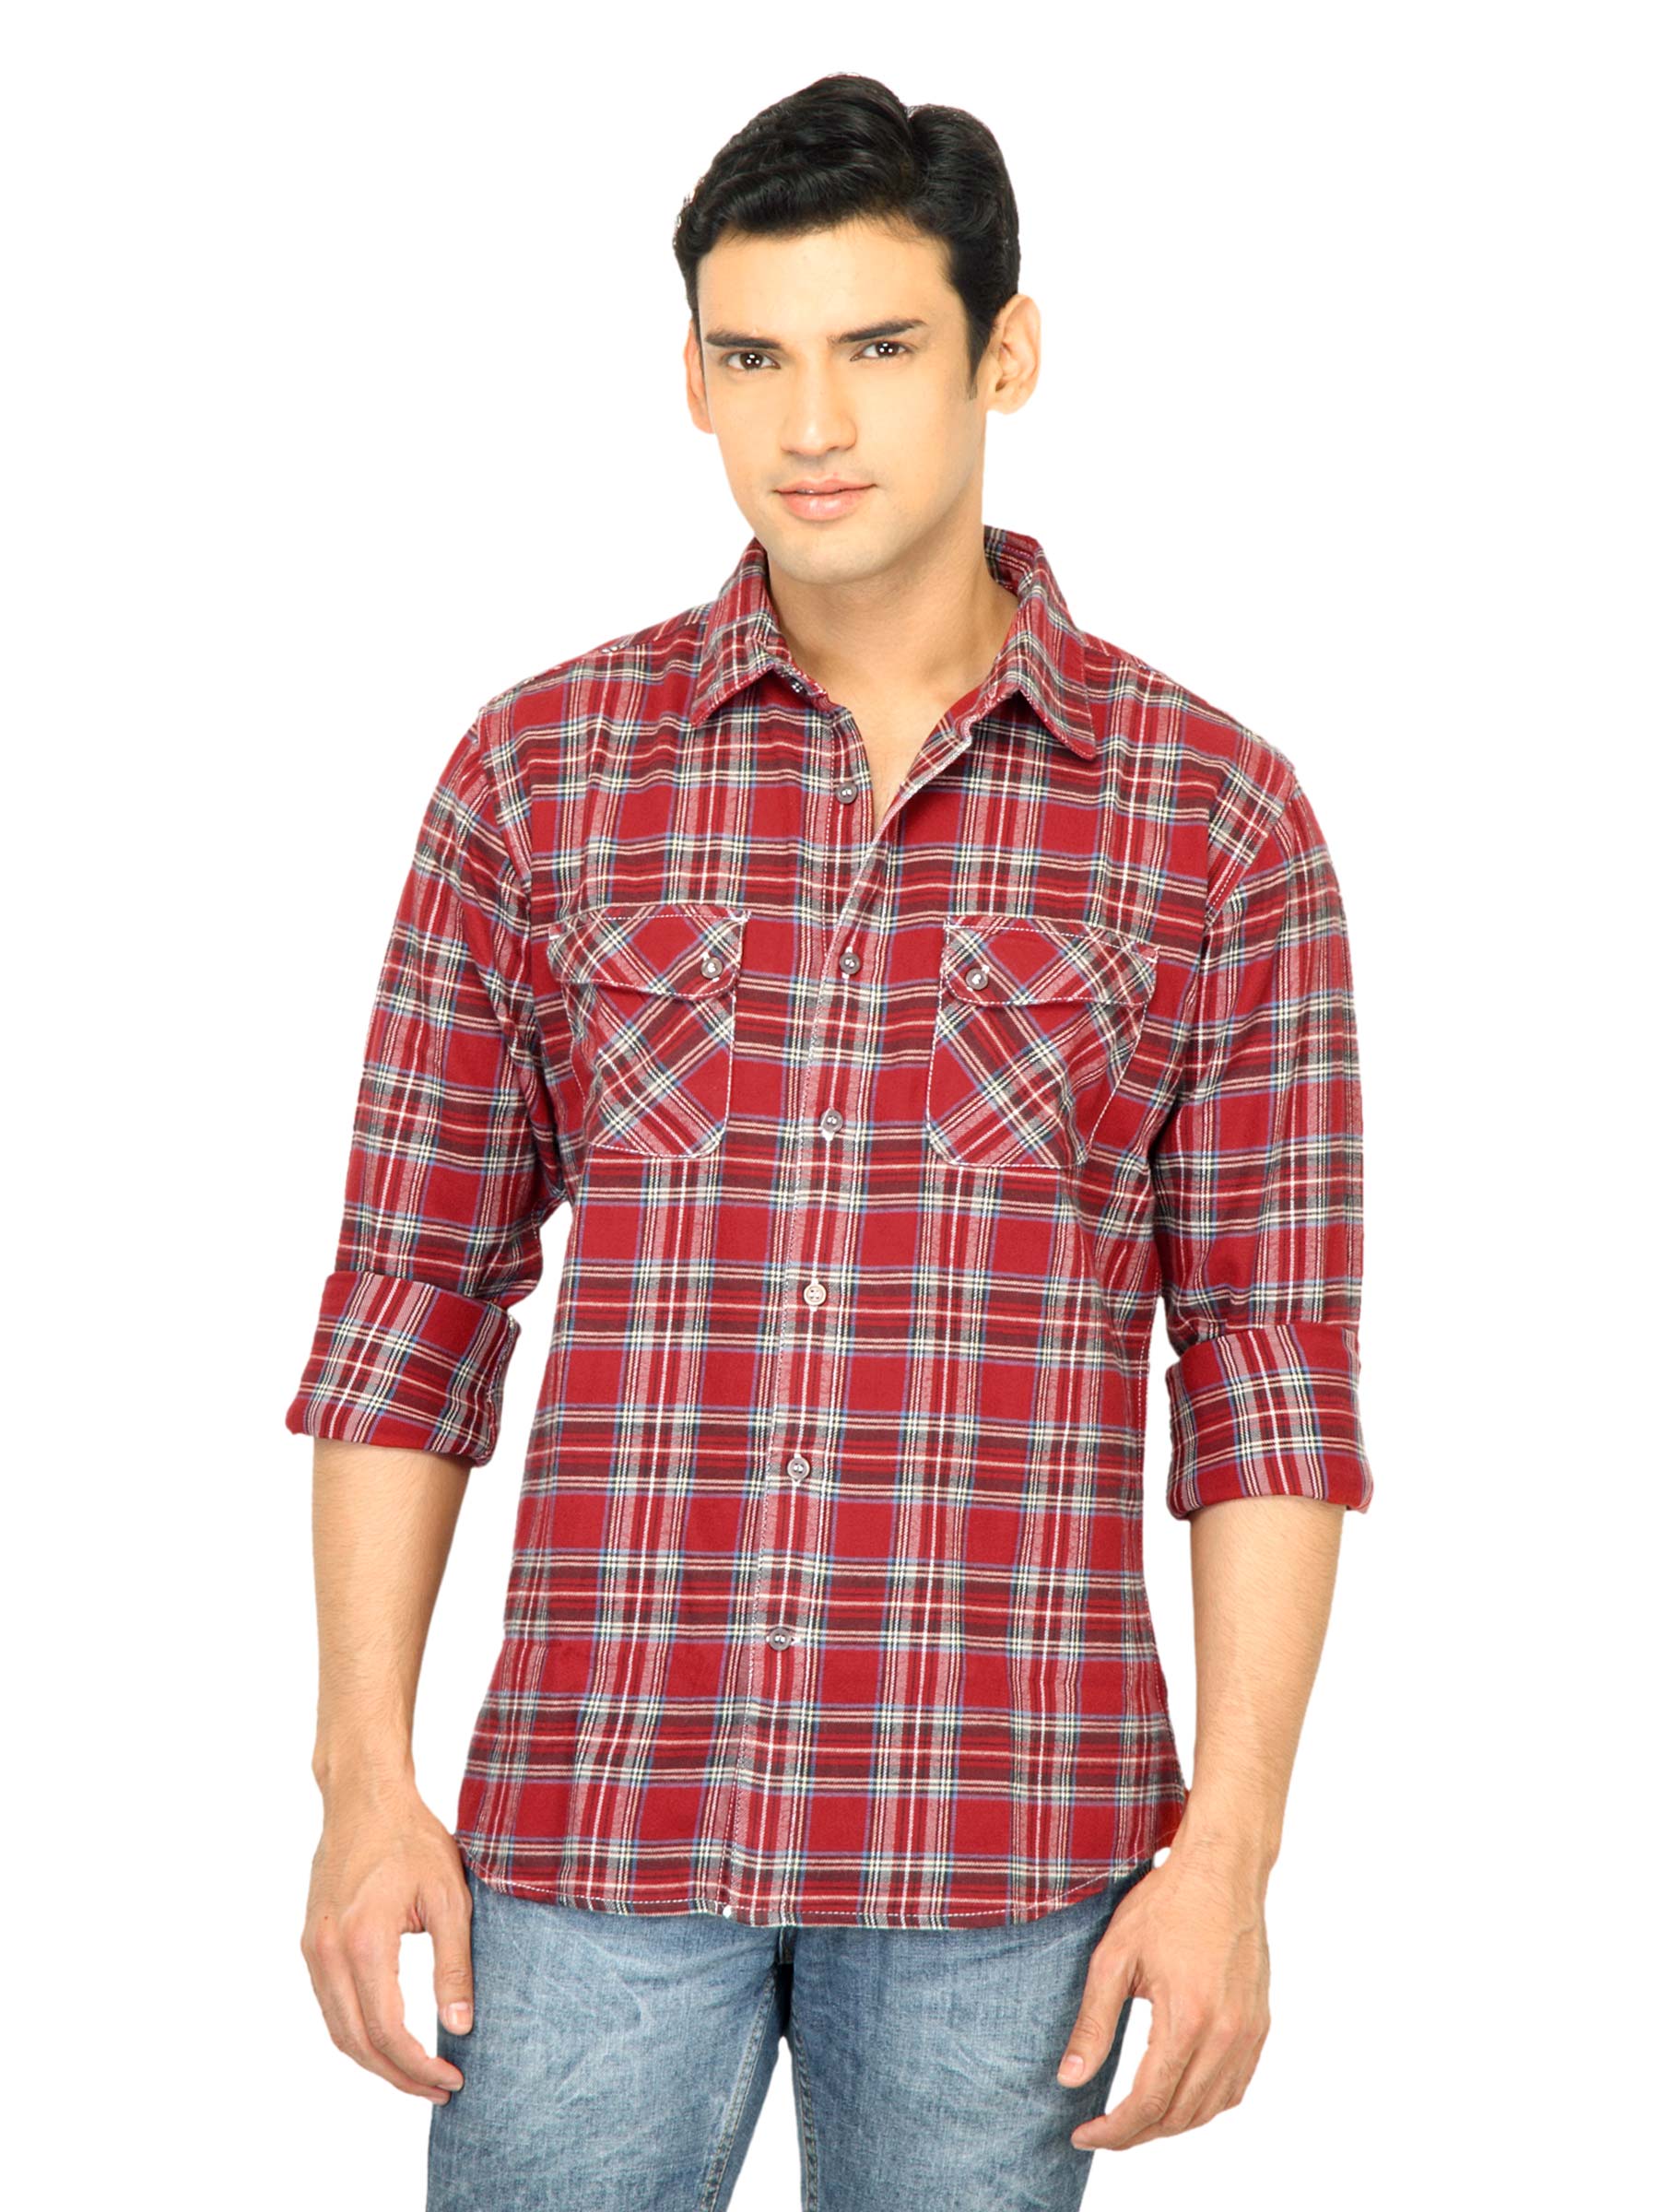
United Colors of Benetton Men Check Red Shirt
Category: Apparel / Topwear / Shirts
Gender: Men
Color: Red
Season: Fall 2011
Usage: Casual